Radio Andorra

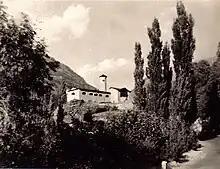
Radio Andorra transmission station in Encamp (July 1961)

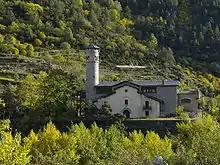
The now abandoned station, in the valley below Lake Engolasters (2006)

Despite the fact that the intentional interference against its owner had already ended, in the early 1950s, pressure from the French government continued with the objective of reducing Radio Andorra to nothing. Administrative obstacles, closure of the Andorran border to prevent the shipment of records, press campaigns ... it was all in vain: Radio Andorra continued to enjoy popularity among its listeners. With that stability, he was finally able to improve the quality of his listening and spend time improving its shows and finding advertising benefits.